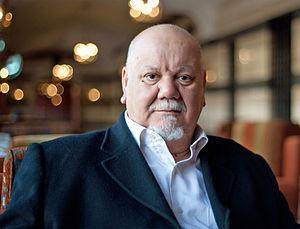
Photographie de Yahia Gouasmi, Président du Parti Anti Sioniste (France).
Dieudonné M'Bala M'Bala, dit Dieudonné, est un humoriste, acteur et militant politique français, né le 11 février 1966 à Fontenay-aux-Roses.